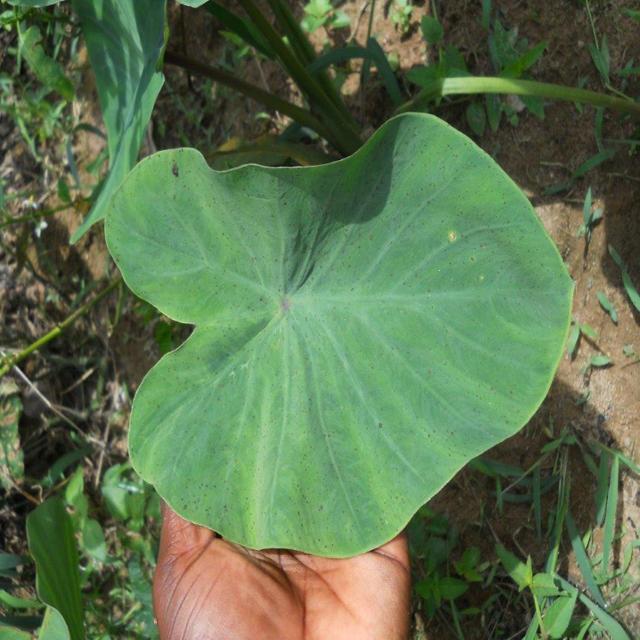
Label: Healthy